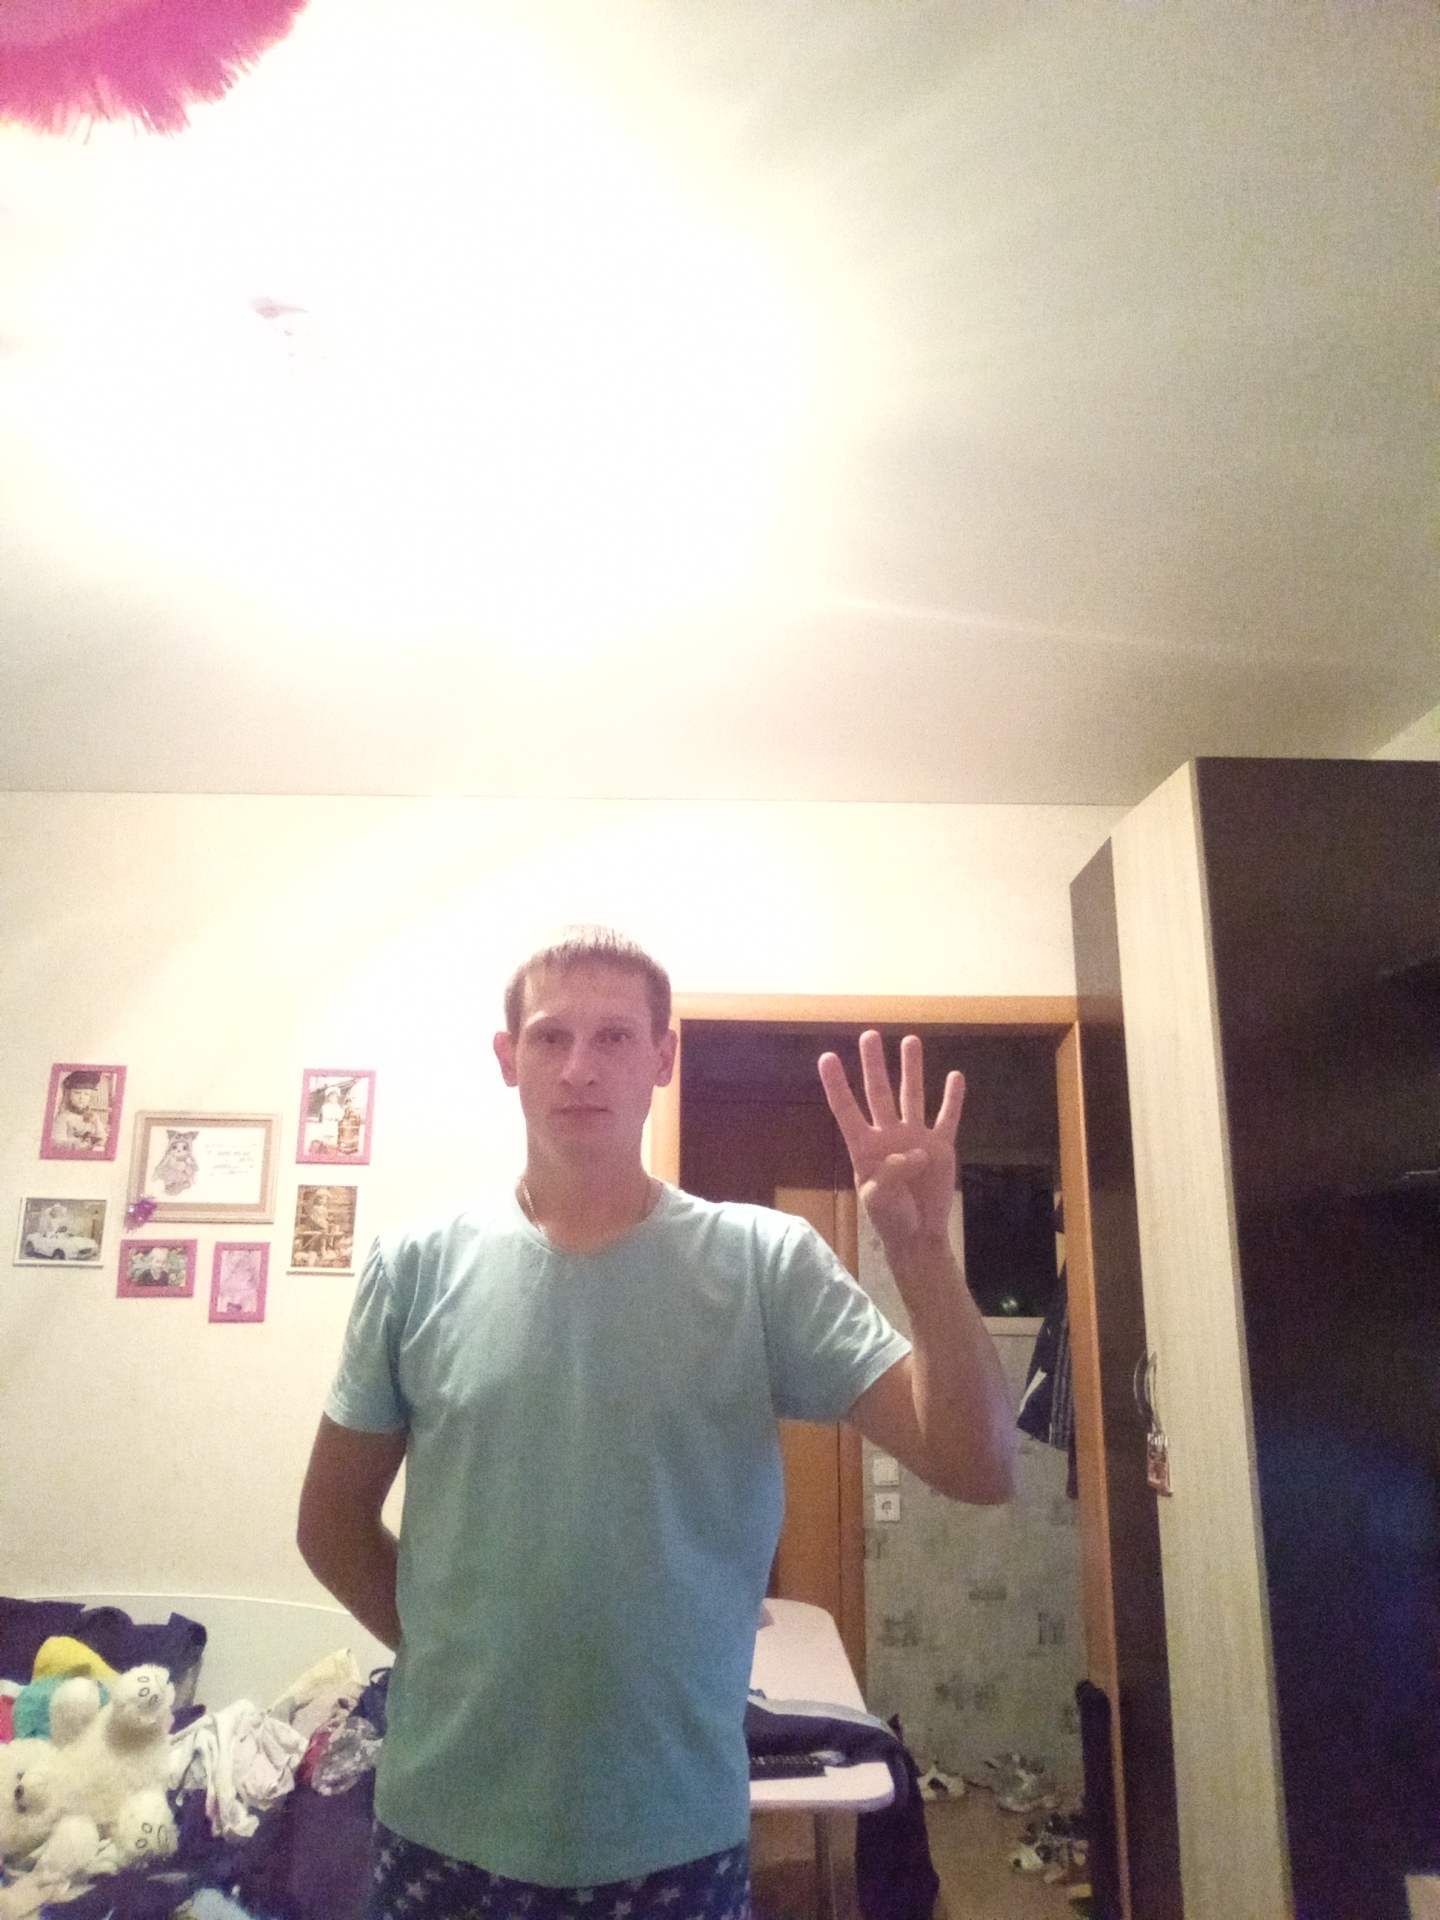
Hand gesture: four